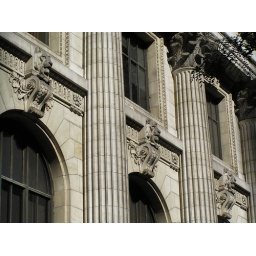
there are lions all over the outside of this building - I tried to count them but lost track